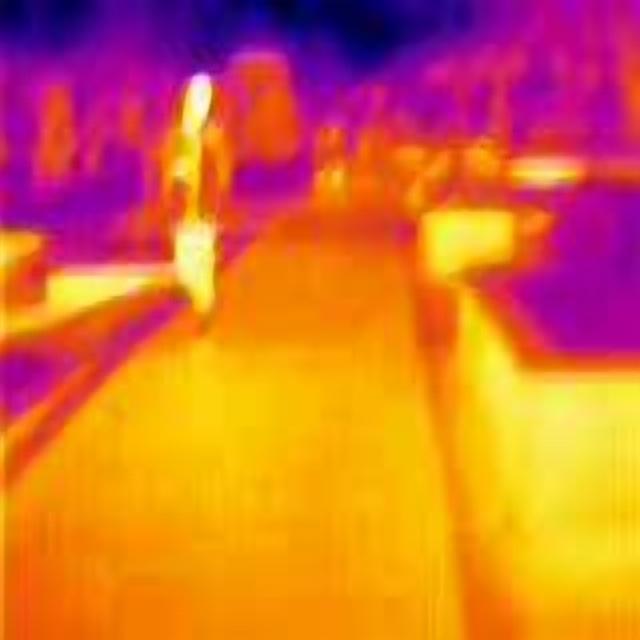
Detected objects:
label: person